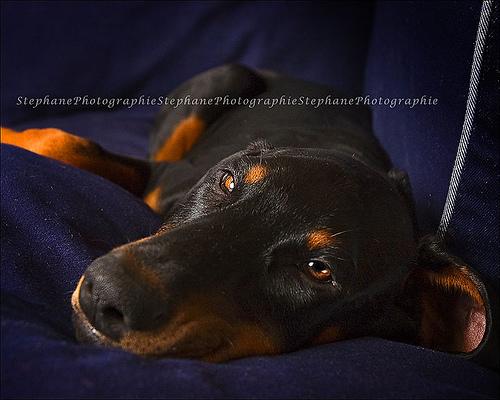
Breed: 209-n000054-Doberman